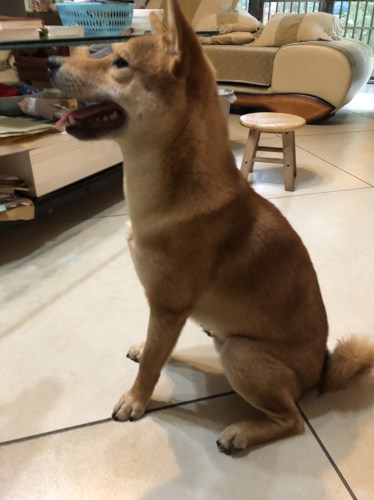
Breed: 1043-n000001-Shiba_Dog